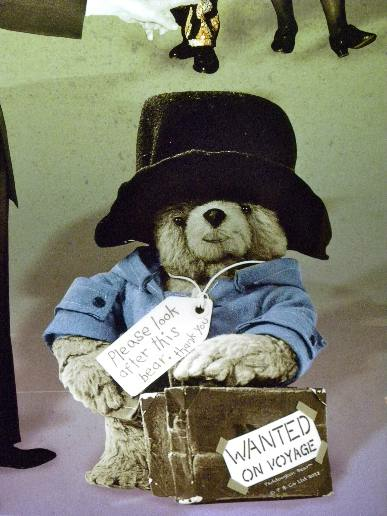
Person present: No